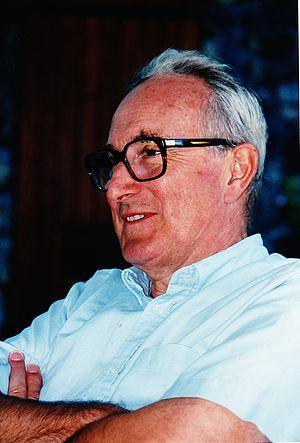
Christian Jouanin est un ornithologue français du Muséum national d'histoire naturelle, né le 10 juillet 1925 et décédé le 8 novembre 2014, spécialiste des pétrels et ancien vice-président de 1970 à 1975 de l'Union internationale pour la conservation de la nature.